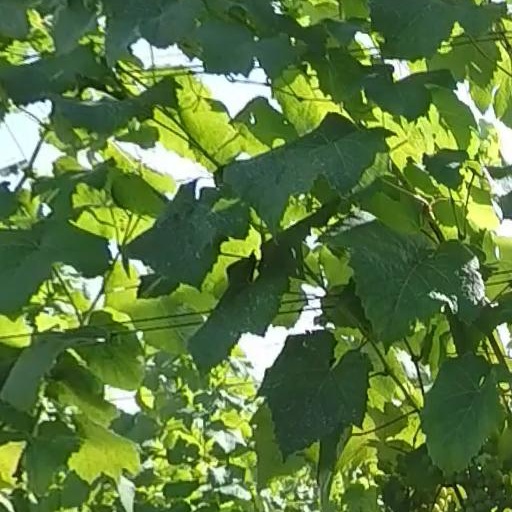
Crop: grape